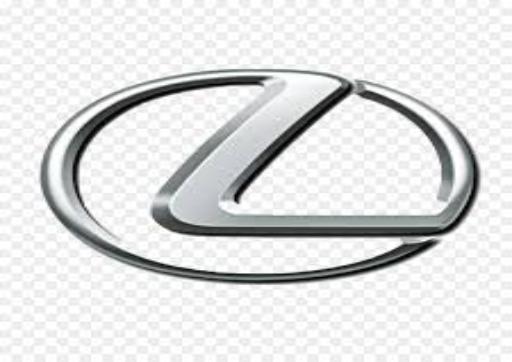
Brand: lexus-2
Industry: Transportation